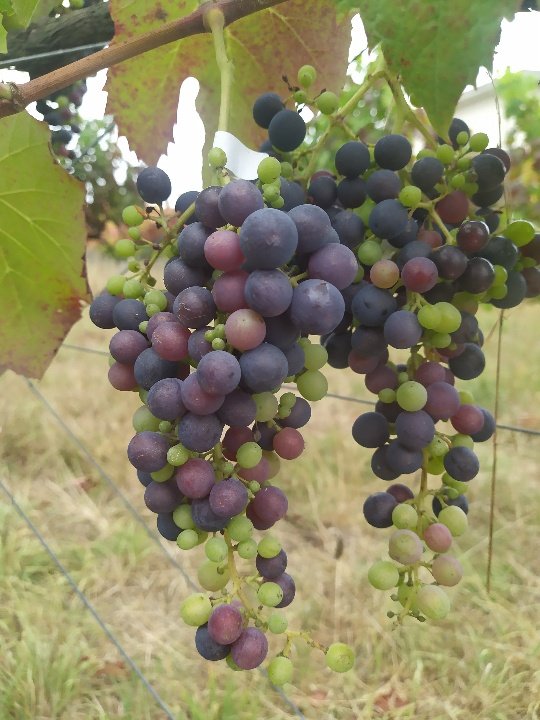
Berries visible: 157
Grape clusters: 1